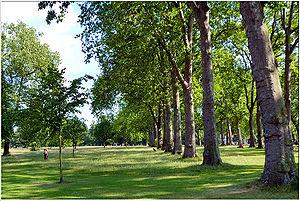
Hyde park, alignements de platanes et pelouse à fauchage tardif, en 2005. Italiano: Uno scorcio di Hyde Park nel 2005.Hyde Park
Hyde Park est le plus grand parc du centre de Londres, en Angleterre, ainsi que l'un des neuf parcs royaux de la capitale, avec une longueur de plus de deux kilomètres et près d’un kilomètre de largeur.